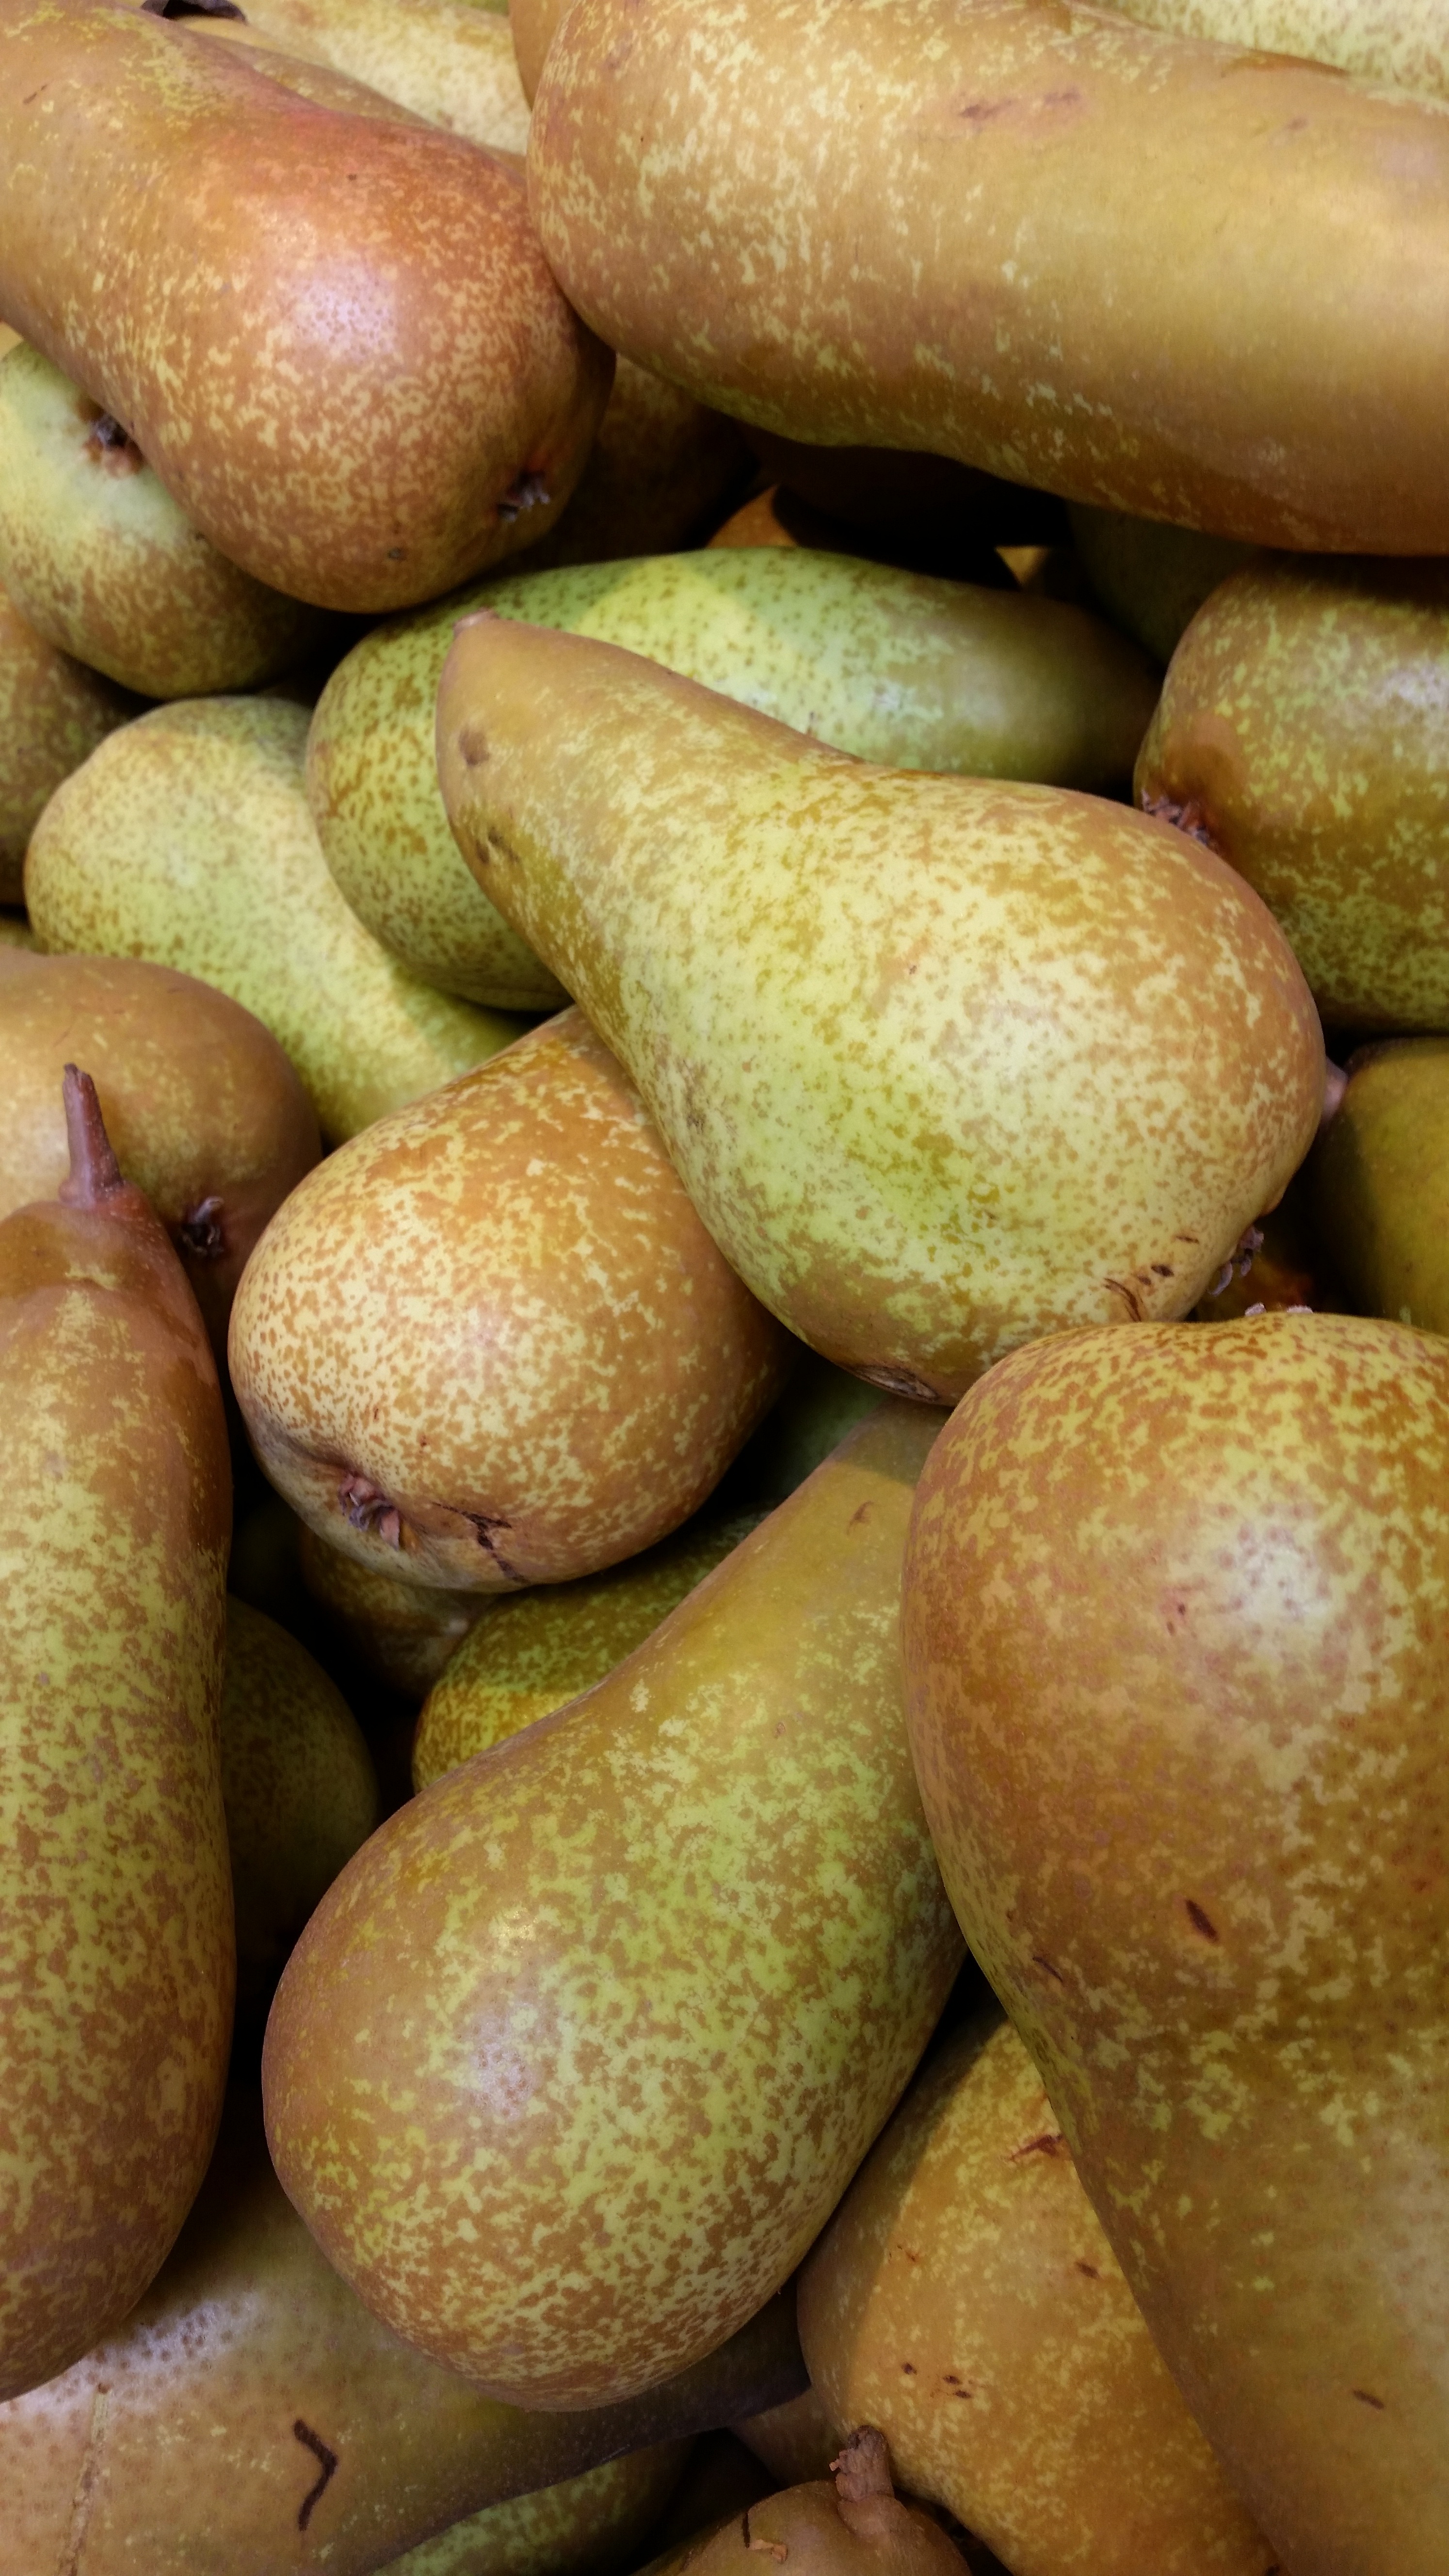
nature, plant, fruit, food, green, harvest, produce, vegetable, pear, healthy, eat, pears, fruits, vitamins, frisch, flowering plant, root vegetable, land plant